Ádám Vass

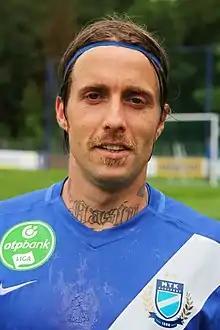
Vass with MTK Budapest in 2016

Ádám Vass (born 9 September 1988) is a Hungarian footballer who plays as a defensive midfielder for Soroksár.